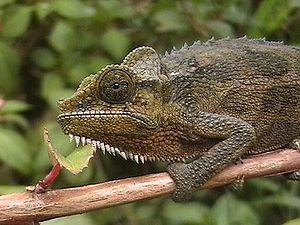
Trioceros hoehnelii est une espèce de sauriens de la famille des Chamaeleonidae.